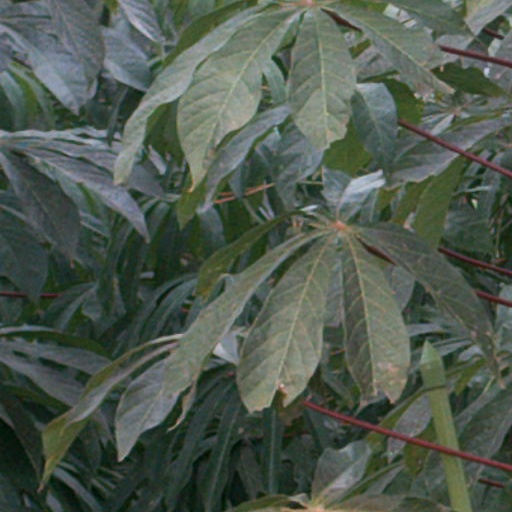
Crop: cassava